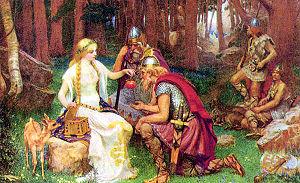
La pomme est un fruit comestible produit par un pommier. Les pommiers sont cultivés mondialement et représentent l'espèce la plus cultivée du genre Malus. L'arbre est originaire d'Asie centrale, où son ancêtre sauvage, le Malus sieversii peut encore être trouvé de nos jours. Les pommes sont cultivées depuis des milliers d'années en Asie et en Europe et ont été importées en Amérique du Nord par les colons européens. Les pommes ont une signification religieuse et mythologique dans de nombreuses cultures, notamment les mythologies nordique et grecque la tradition chrétienne d'Europe.
La mythologie germanique est une version remaniée de diverses mythologies plus anciennes des peuples germaniques. Comme la mythologie nordique est la plus connue de ces mythologies, les deux termes sont souvent utilisés de façon interchangeable.
Idunn est la déesse Asyne de l’éternelle jeunesse dans la mythologie nordique. Épouse de Bragi, le dieu de la poésie, elle détient dans un coffre des pommes merveilleuses procurant une éternelle jeunesse. Elle est représentée par nombre d'artistes de la fin du XIXᵉ siècle et du début du XXᵉ siècle et a inspiré Richard Wagner pour la Freia de l'Anneau du Nibelung.
Cette liste recense les différents aliments, boissons et substances de fiction provenant de la mythologie et des religions, de la littérature et des contes, ou encore des arts, les substances étant des aliments, des boissons, des drogues, des potions ou des médicaments imaginaires.